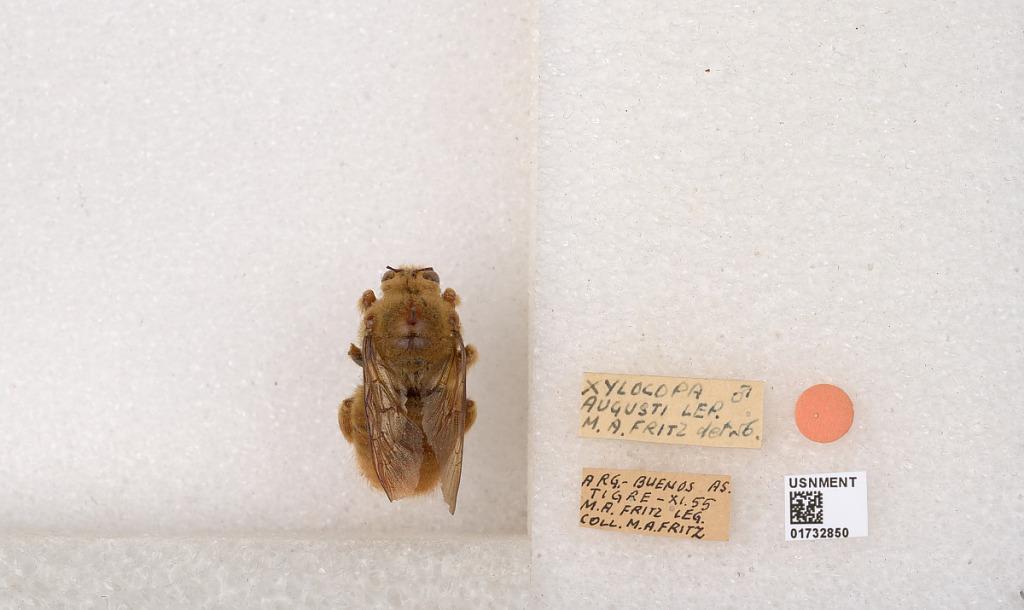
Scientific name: Xylocopa (Neoxylocopa) augusti Lepeletier
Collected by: M. Fritz
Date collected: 1955-11-1
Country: Argentina
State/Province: Buenos Aires
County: Partido de Tigre
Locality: Tigre
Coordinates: -34.4268, -58.5758
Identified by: Fritz, M. A.